Inşirah Hanım

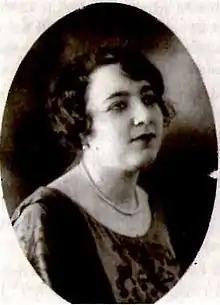

İnşirah Hanım (""relief, cheer, joy""; born Seniye Voçibe; 10 July 1887 − 10 June 1930) was the second consort of Sultan Mehmed VI of the Ottoman Empire, but divorced by him before he ascended to the throne.